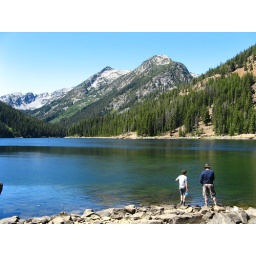
The guys watch fish jump and swim in the clear blue water.